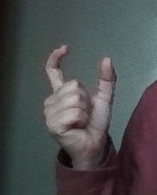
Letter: nun